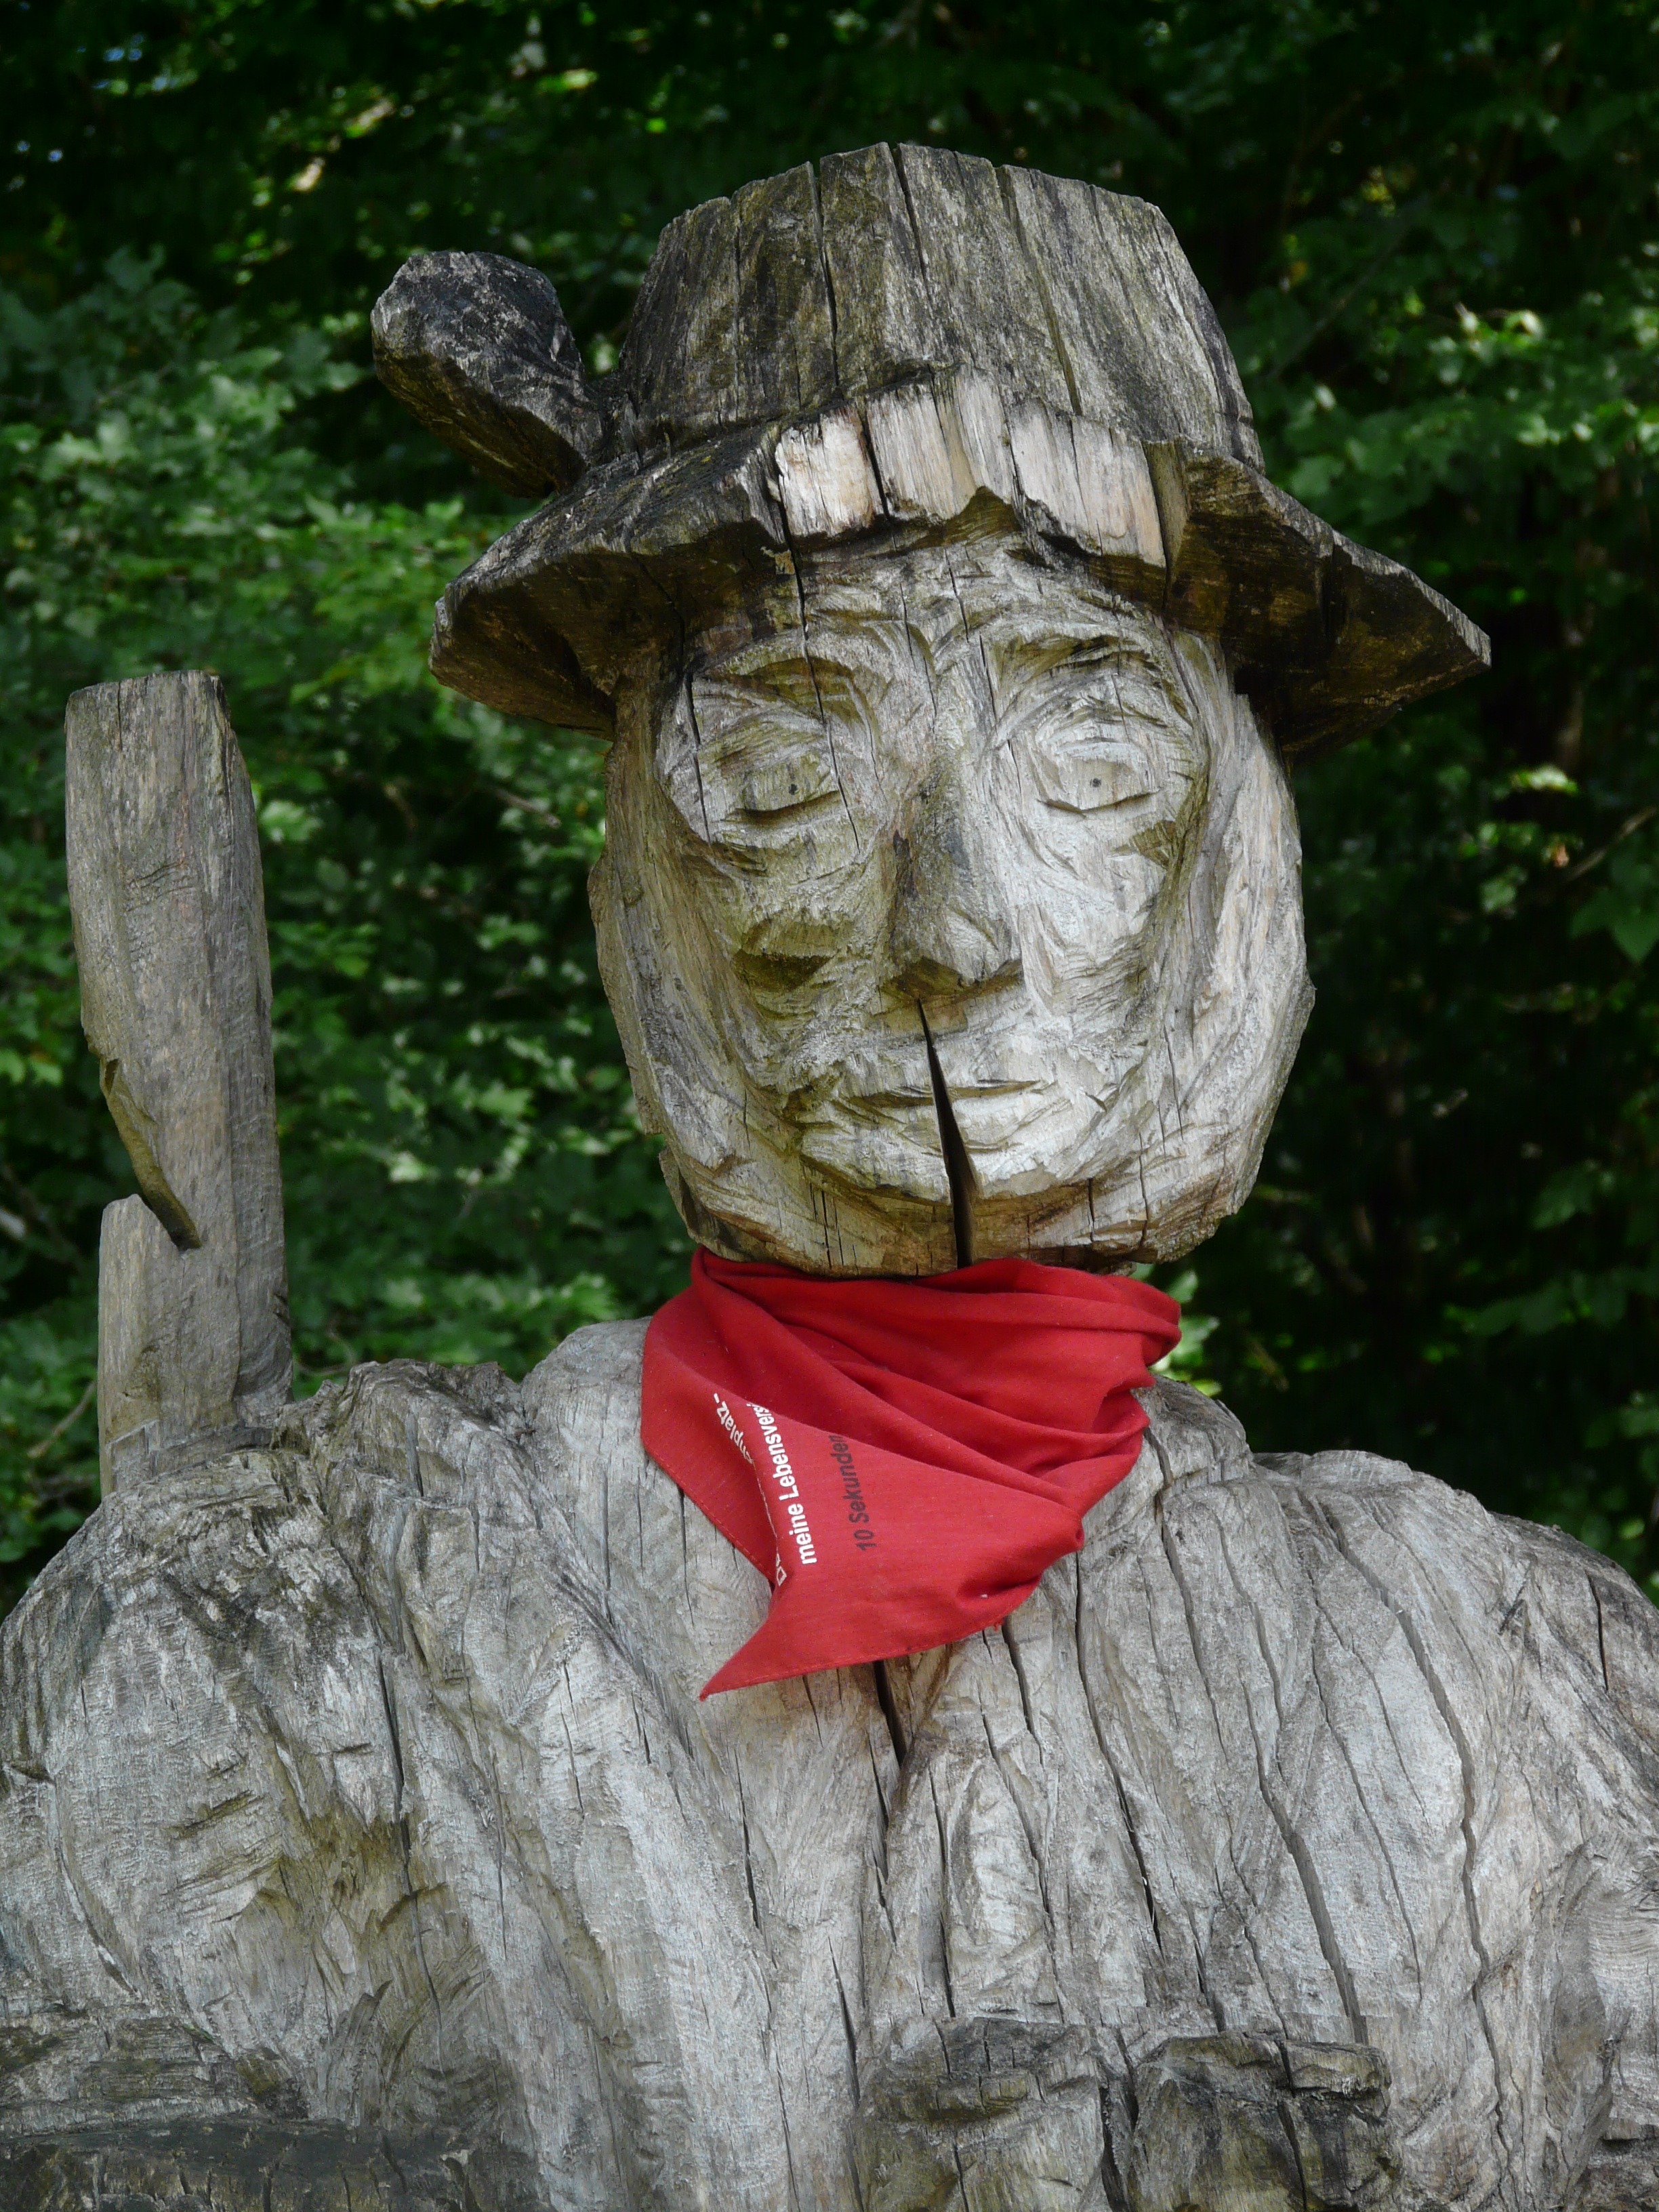
wood, monument, statue, red, scarf, face, sculpture, art, figure, temple, carving, hunter, holzfigur, waldmann, chainsaw carving